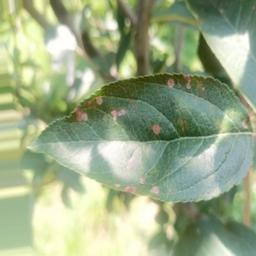
Label: Alternaria